Andrés Iniesta

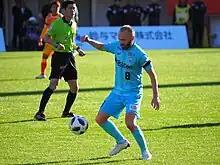
Iniesta with Vissel Kobe in 2018

Iniesta signed a new contract with Barcelona in December 2013, keeping him at the club until 2018. As vice-captain, he regularly captained Barça throughout the club's second treble-winning campaign of the 2014–15 season, and became captain after Carles Puyol's retirement and Xavi's departure. Iniesta scored three times during the team's Copa del Rey campaign, and was man of the match in the 2015 UEFA Champions League Final, having assisted Ivan Rakitić's opening goal in the 3–1 defeat of Italian champions Juventus at Berlin's Olympiastadion. Their European victory made Barcelona the first club in history to win the treble of domestic league, domestic cup and European Cup twice; Iniesta was among the seven players to have been a part of both treble-winning teams.